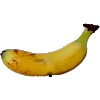
Label: Banana Lady Finger 1